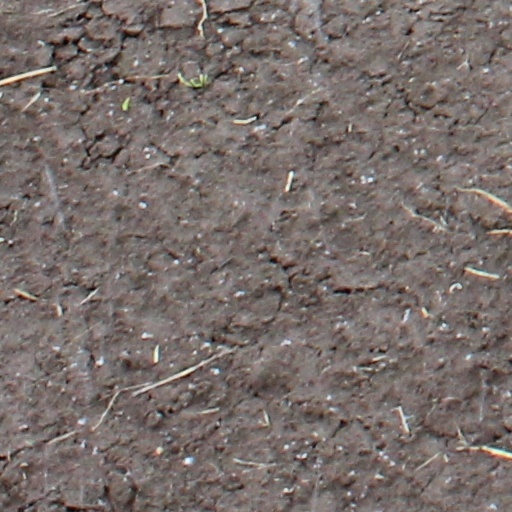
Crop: wheat